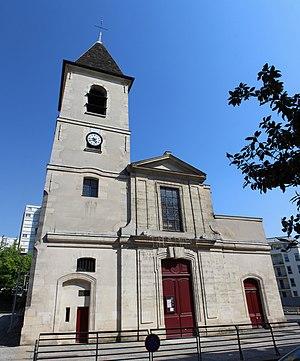
Église Saint-Leu-Saint-Gilles de Bagnolet.
Bagnolet est une commune française, située dans le département de la Seine-Saint-Denis en région Île-de-France.
L'église Saint-Leu-Saint-Gilles est une église catholique située au 92 de la rue Sadi Carnot à Bagnolet, à l'angle de la rue Lénine.